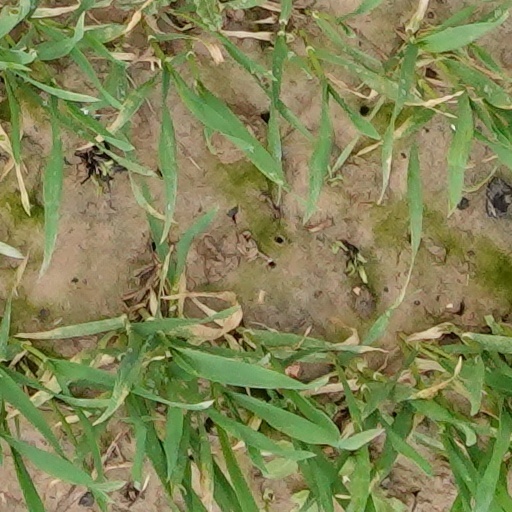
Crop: wheat